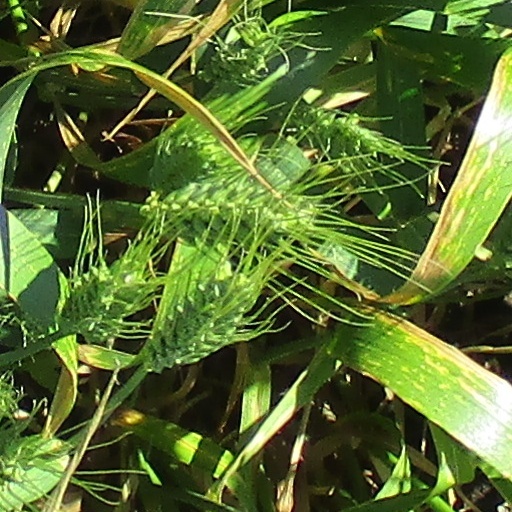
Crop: wheat